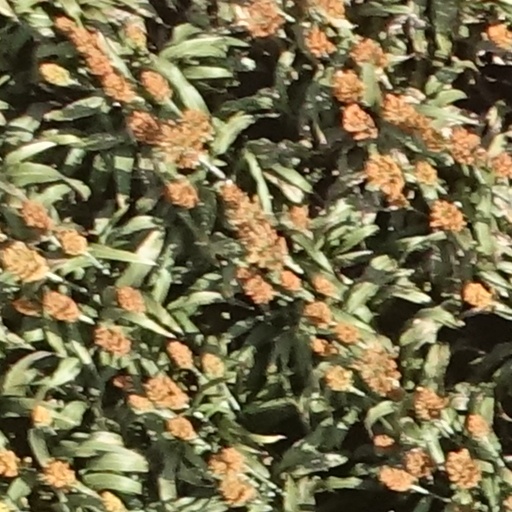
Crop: sorghum